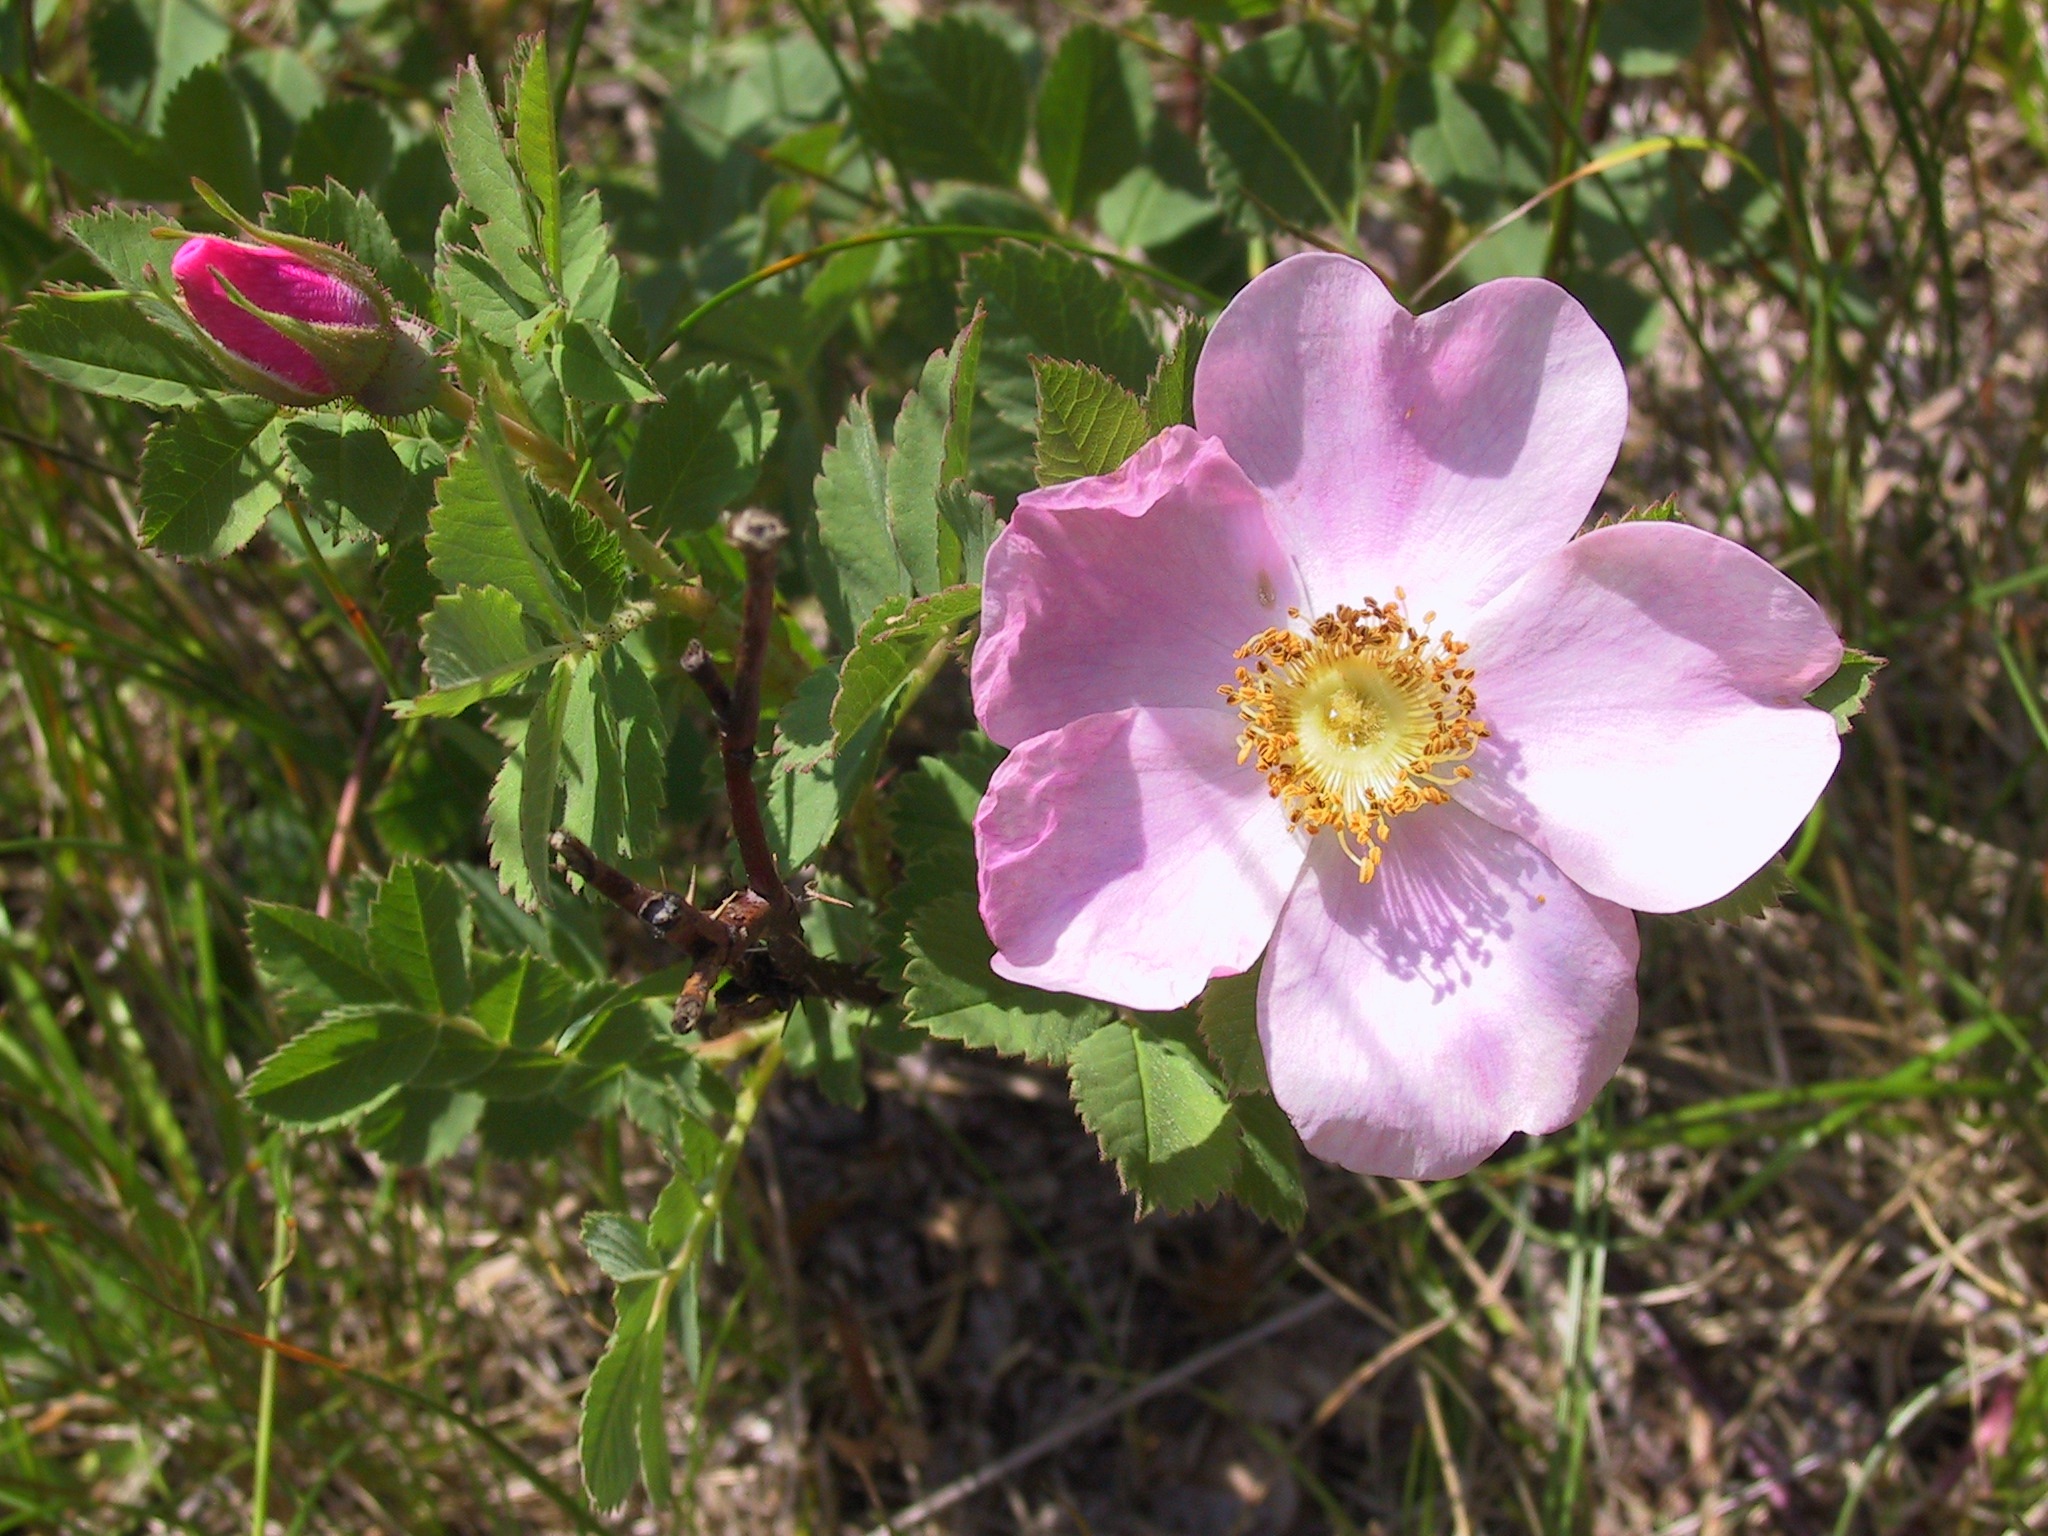
blossom, plant, tea, flower, petal, bloom, summer, wild, rose, botany, pink, flora, wildflower, bud, aromatic, wild rose, herbal, rosa canina, flowering plant, rose family, burnet rose, land plant, rosa rubiginosa, calochortus